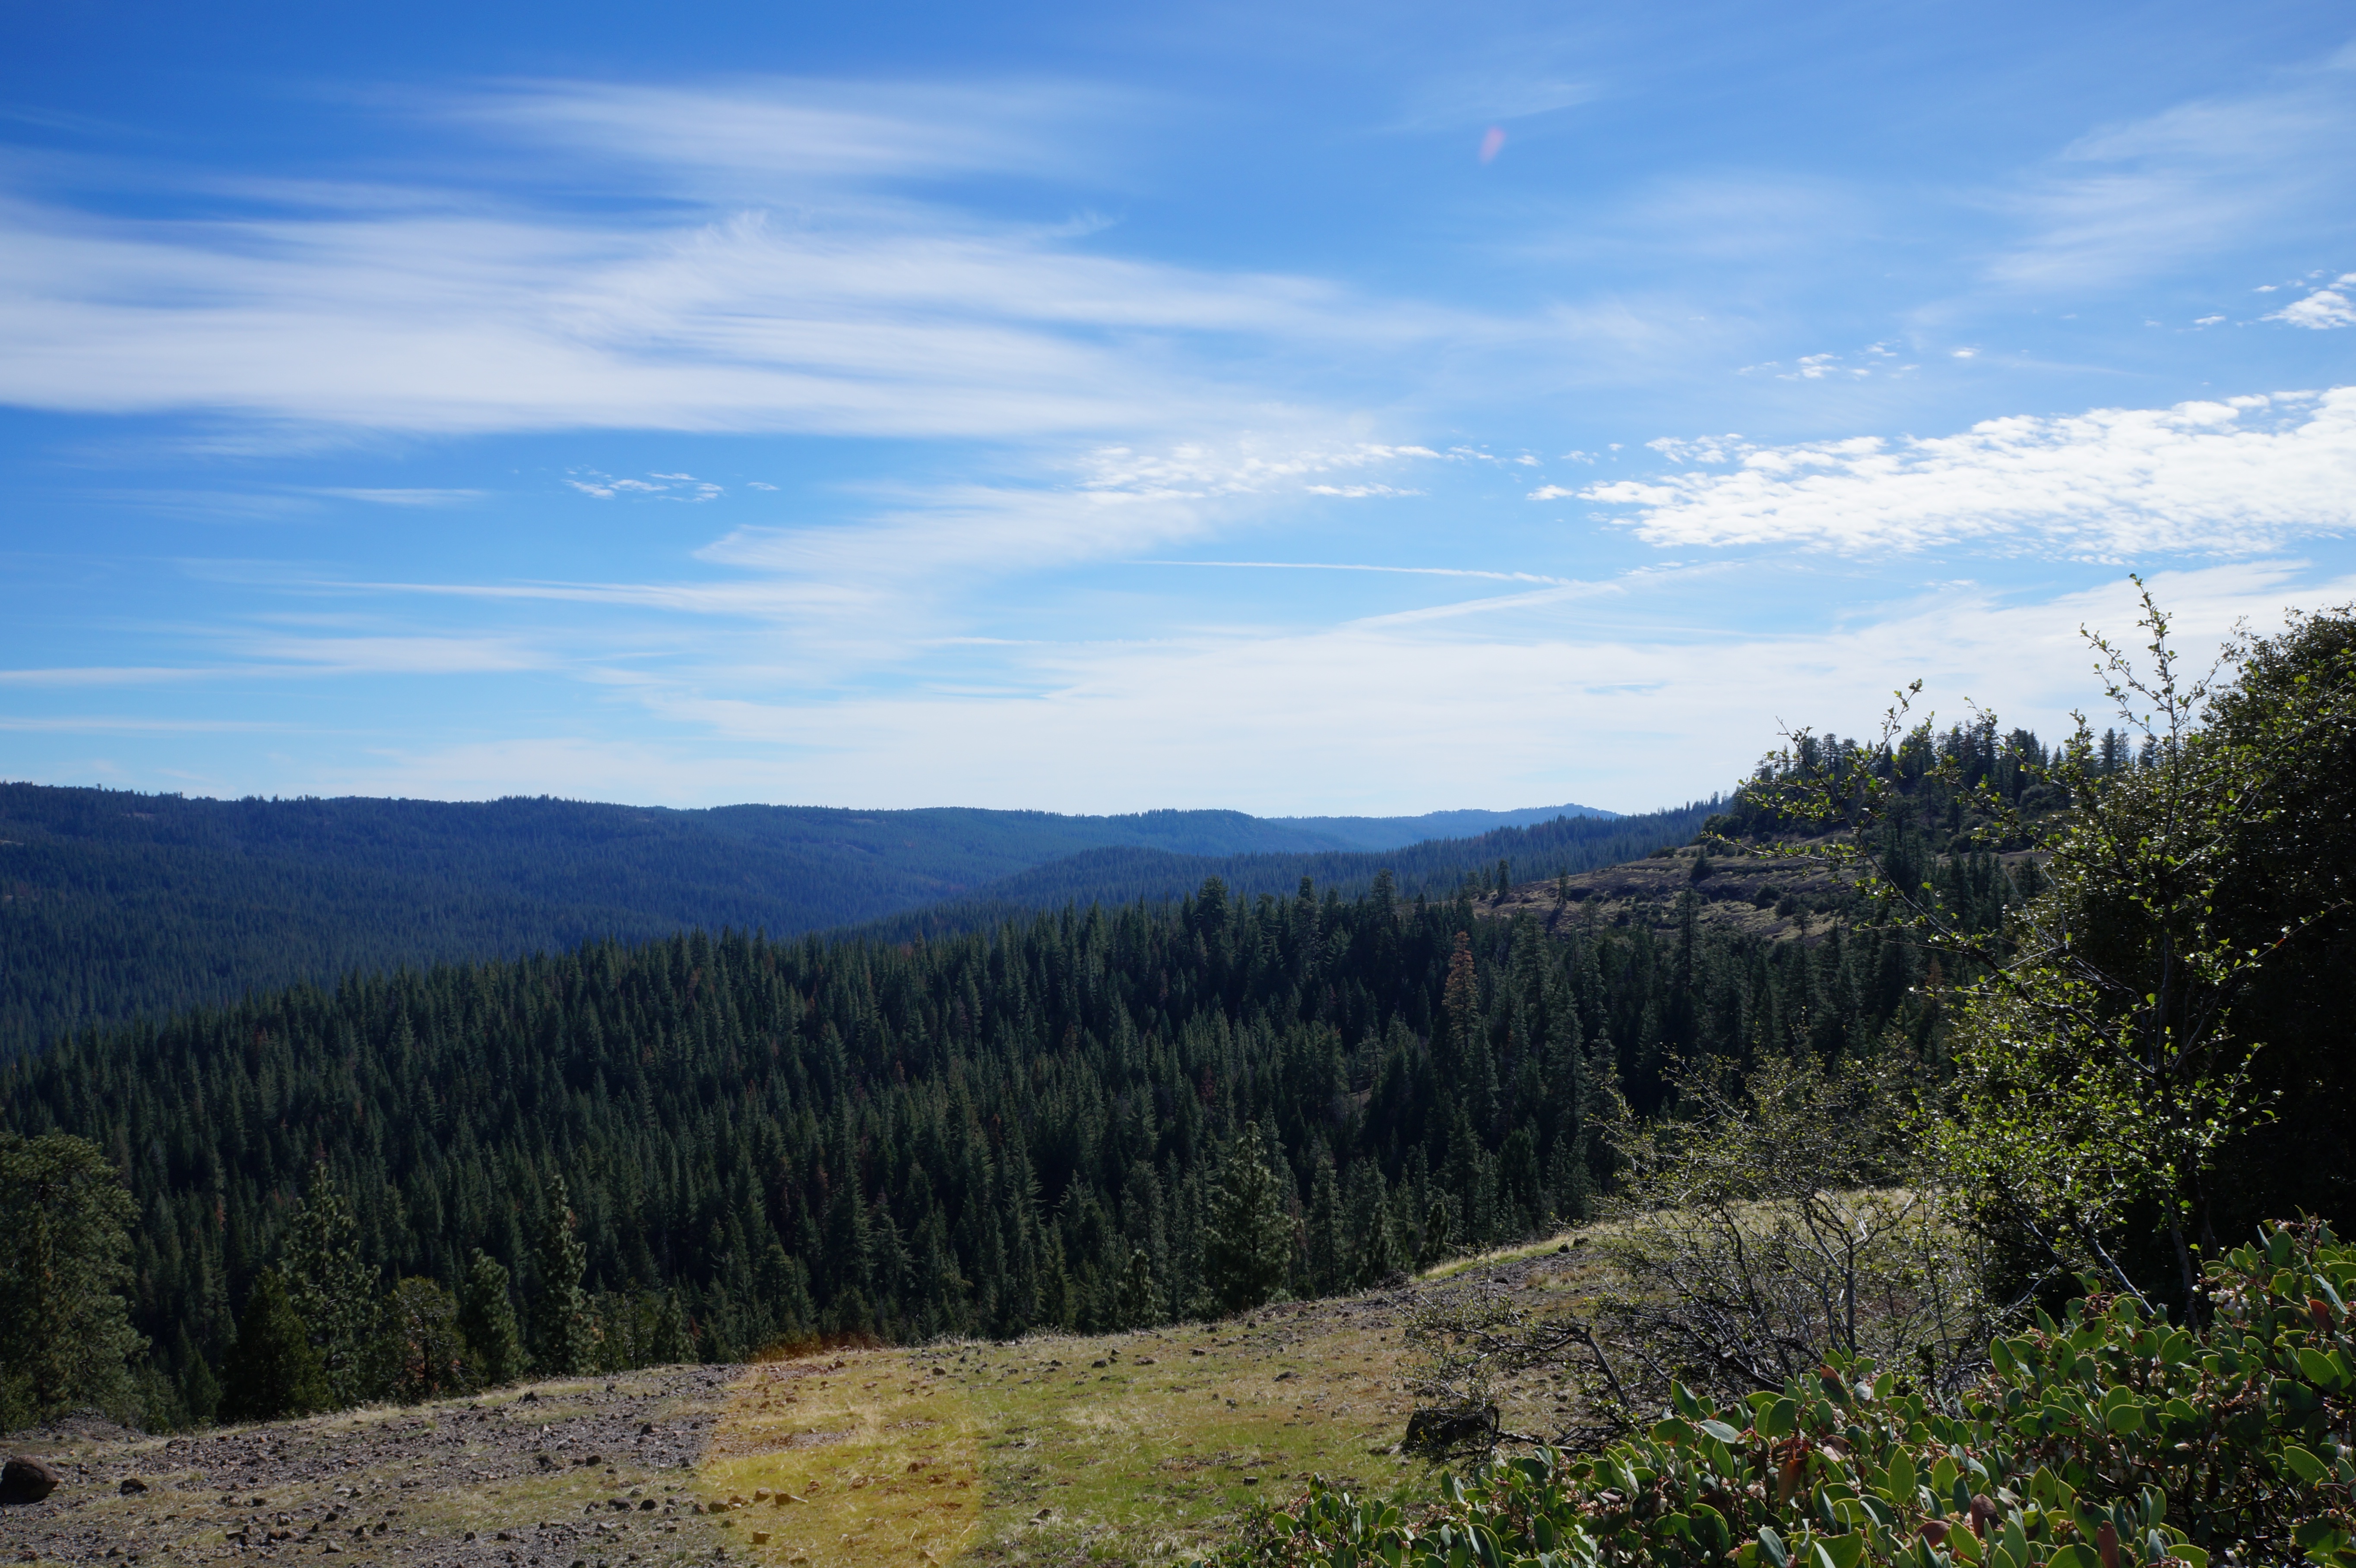
landscape, tree, nature, forest, wilderness, walking, mountain, cloud, sky, trail, meadow, hill, valley, mountain range, peaceful, scenery, blue, ridge, plateau, vista, fell, habitat, ecosystem, landform, natural environment, geographical feature, mountainous landforms